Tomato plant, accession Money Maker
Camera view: tilt-top (135 deg); turntable rotation: 270 degrees
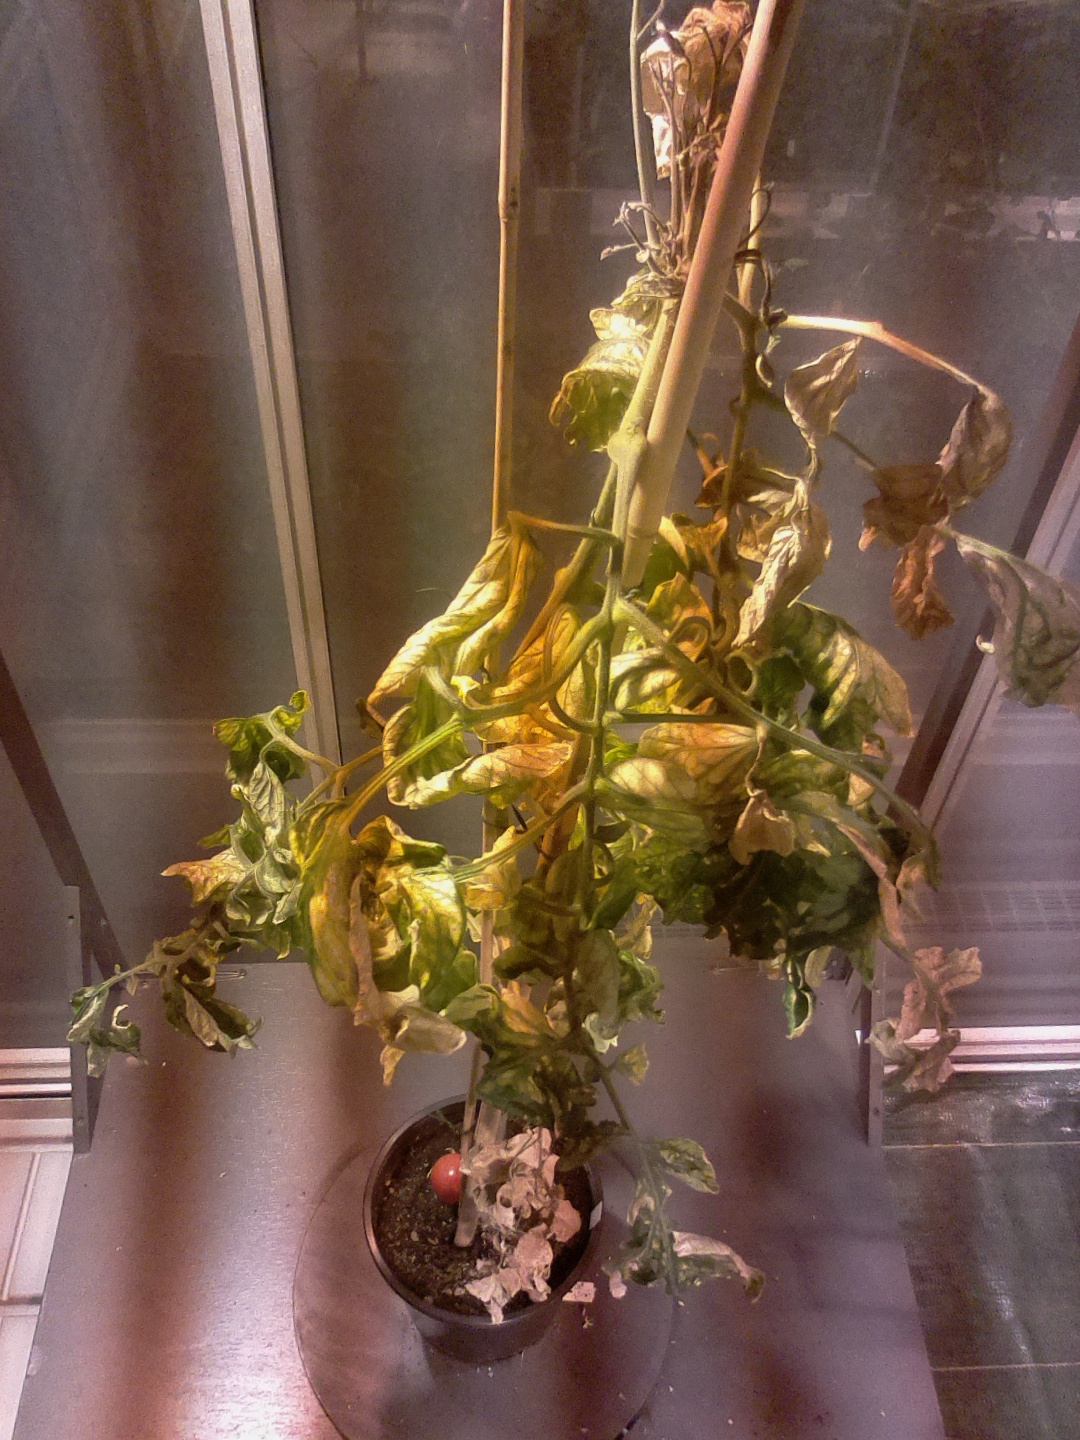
BBCH growth stage 29: 90%-100% Side shoots formed